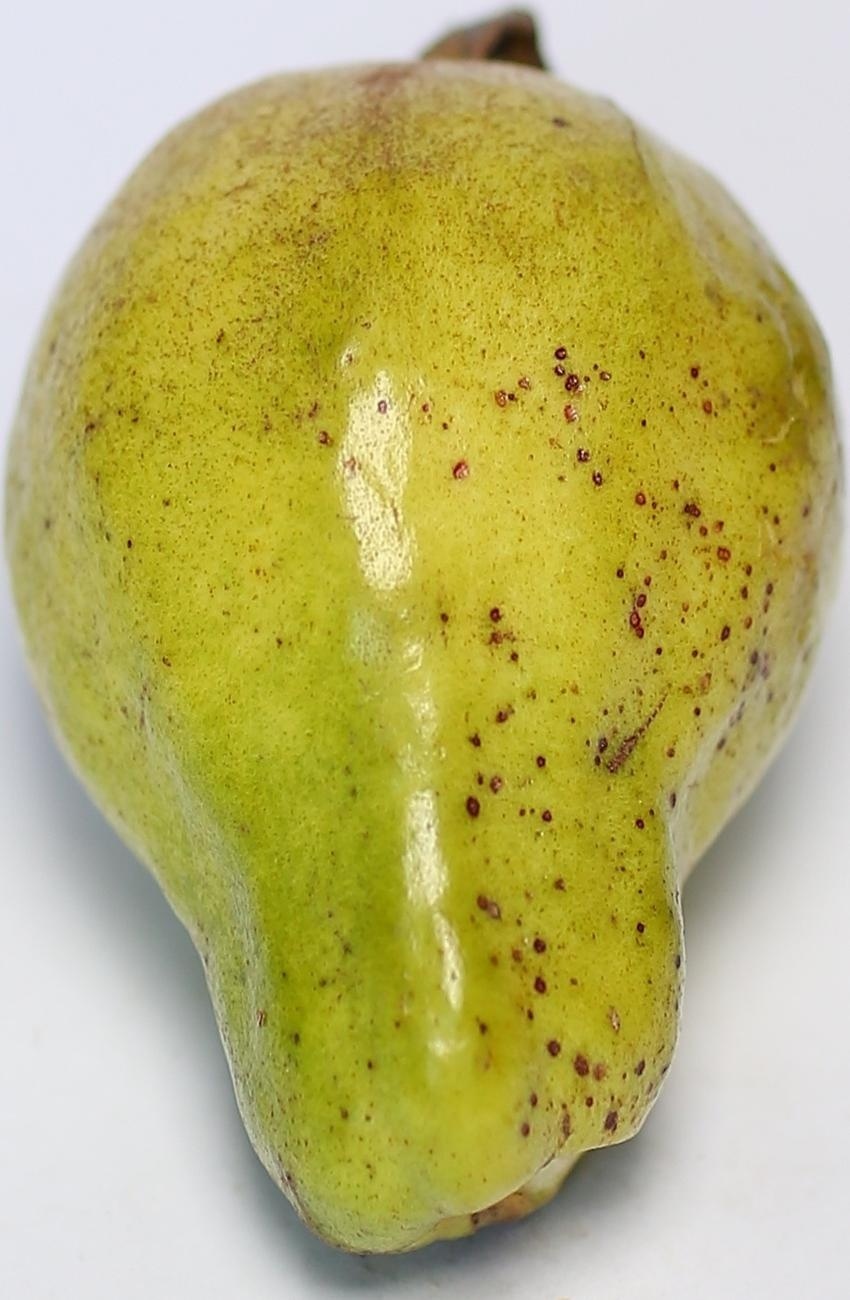
Maturity: mature-green
Variety: local-sindhi